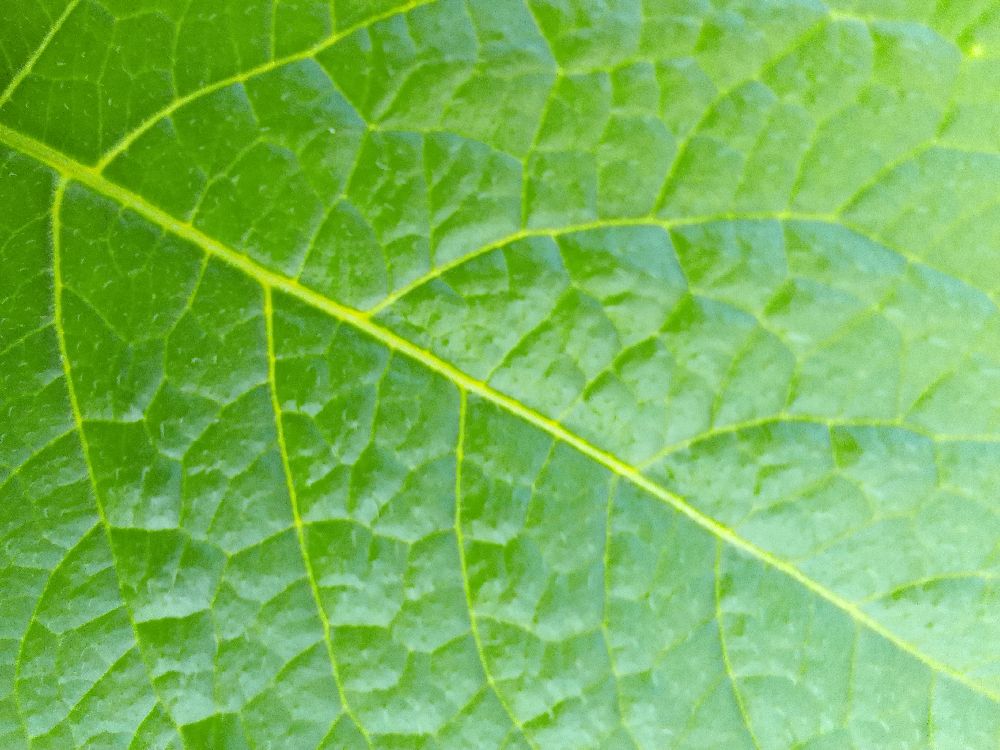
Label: Healthy